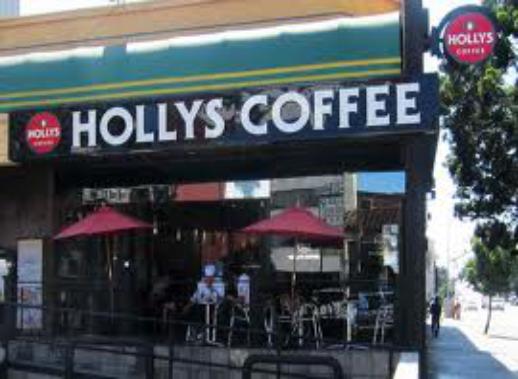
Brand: Hollys Coffee
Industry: Food